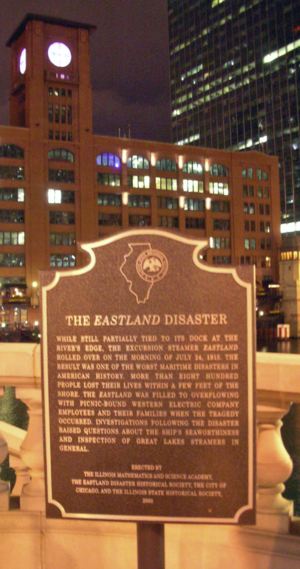
Le S.S. Eastland était un navire de croisière à vapeur ayant pour port d'attache Chicago. Le bateau fut commandé en 1902 par la Michigan Steamship Company et construit par la Jenks Ship Building Company. Son voyage inaugural eut lieu en juillet 1903. Le 24 juillet 1915, il chavira avec 2 500 personnes à bord dans la rivière Chicago, alors qu'il était encore amarré au quai, 845 personnes perdirent la vie dans ce naufrage.